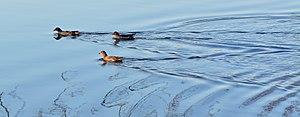
Poules d'eau (Gallinula chloropus), ici photographiée à Lille de la rive droite de la Moyenne-Deûle le 4 décembre 2016. Plusieurs dizaines de couples sont établis sur cette section urbaine (mais proche du bois de la citadelle et bordée de milieux ouverts et enherbés) de la Deûle (section longue d'un km environ).
Le canal de la moyenne-Deûle ou canal de l'Esplanade est un petit canal construit à Lille en 1751 « en grande partie à l'emplacement d'une ancienne rigole qui reliait jadis le quai du Wault à l'ancien ruisseau du Bucquet ».